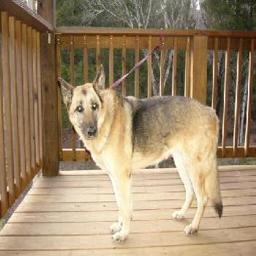
Animal: dogs